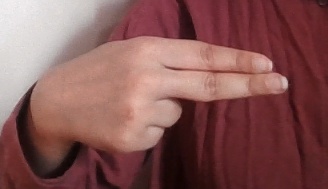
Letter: ain